Henry Austin Wilshire

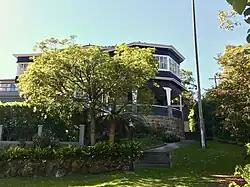
"Dalkeith" Cremorne, New South Wales

In the early 1890s, the Mosman/Cremorne/Neutral Bay area was a hive of residential development activity, supported by the introduction of the steam ferry service from Circular Quay. Wilshire moved to the area at this time presumably with the intention of involving himself in (and profiting from) this development. James Thompson Wilshire and John Matcham Wilshire (Henry's half-brother and cousin, respectively) also moved from Burwood to Neutral Bay/Cremorne around the same time – and presumably with similar intentions – and lived close to each other and to Henry for the rest of their lives. James, particularly, amassed a significant property portfolio prior to his death in 1909.